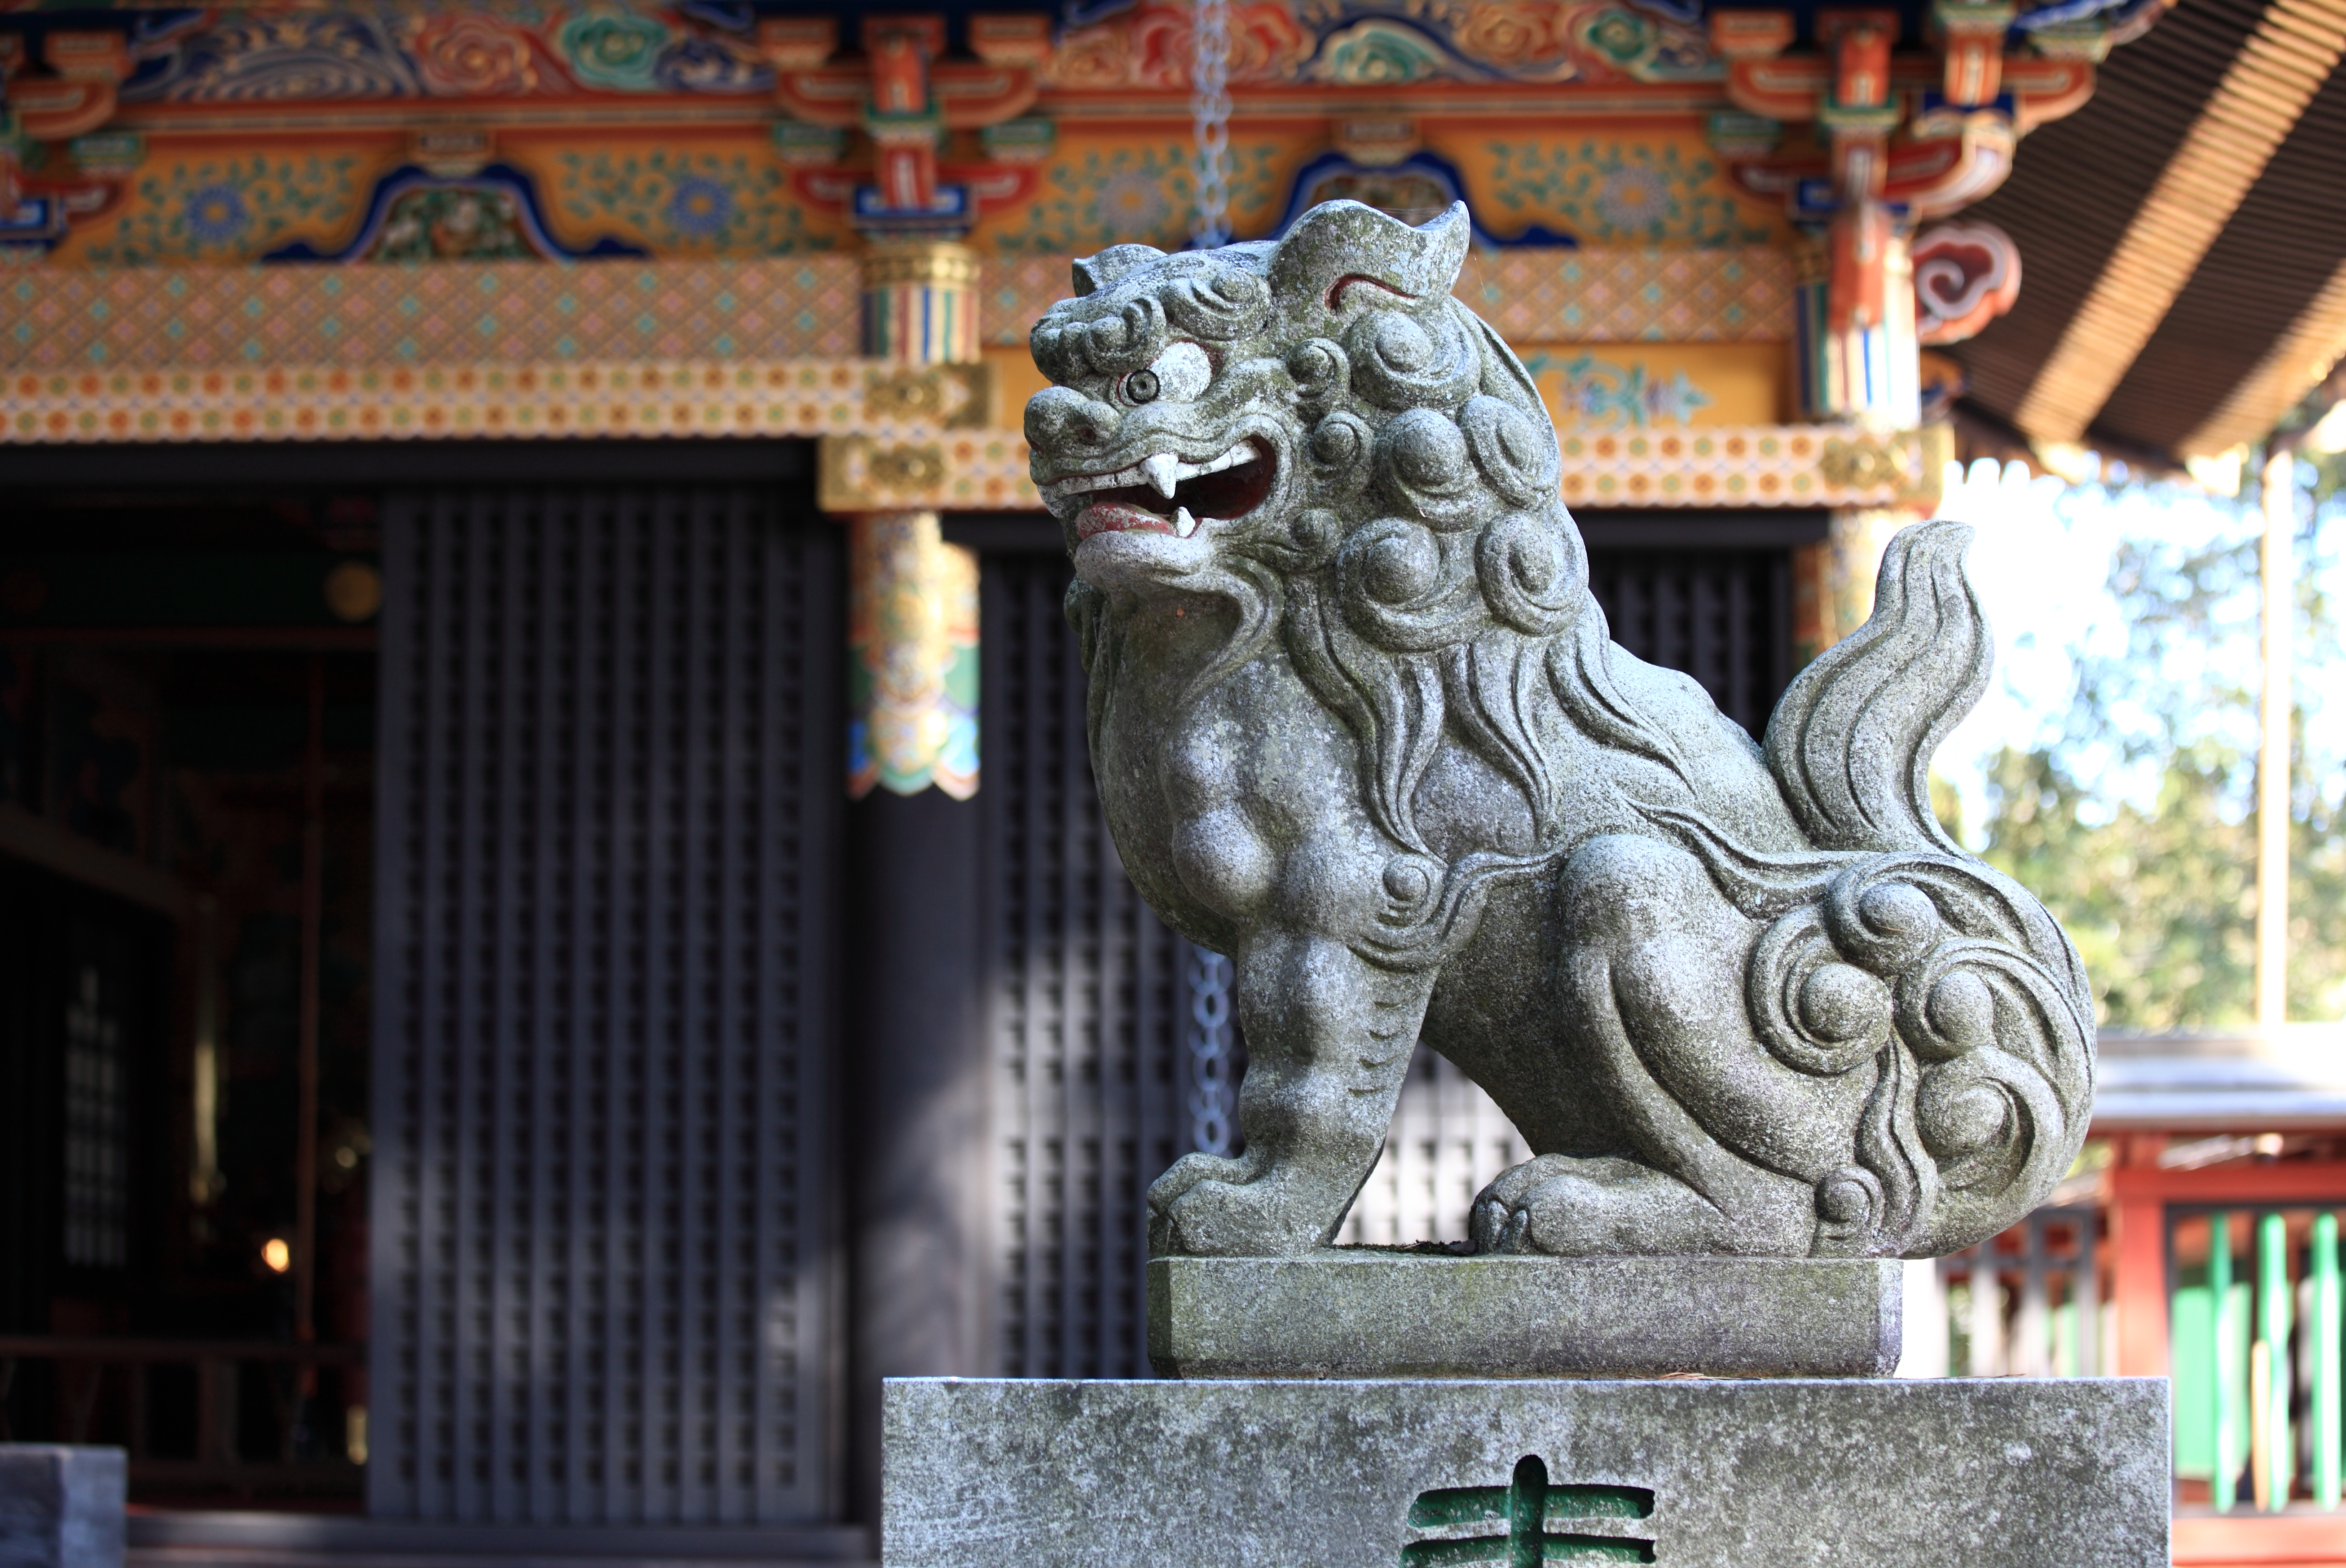
monument, statue, high, lion, sculpture, art, cool image, temple, shrine, 5d, hires, imperial, carving, guardian, markii, hi, res, resolution, gunma, jinja, tomioka, myogi, myougi, komainu